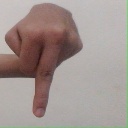
अक्षर: प